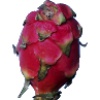
Label: red_pitahaya